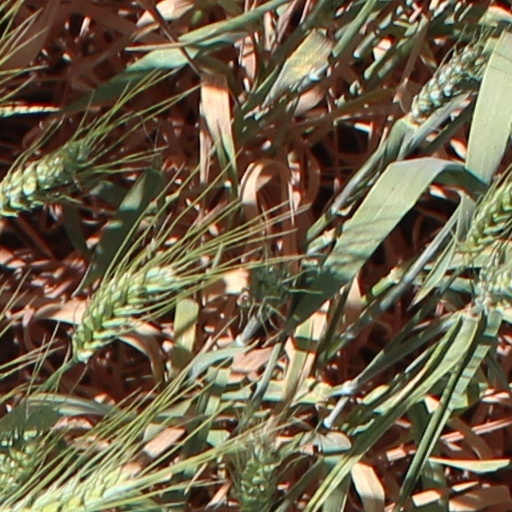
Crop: wheat